Tachina

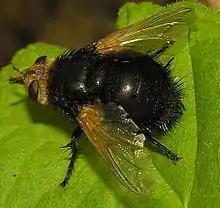
"Tachina grossa"

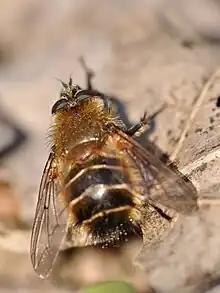
"Tachina ursina"

Tachina is a genus of large flies in the family Tachinidae. There are approximately 600 species worldwide. Most have larvae that are parasitoids of lepidopteran caterpillars.